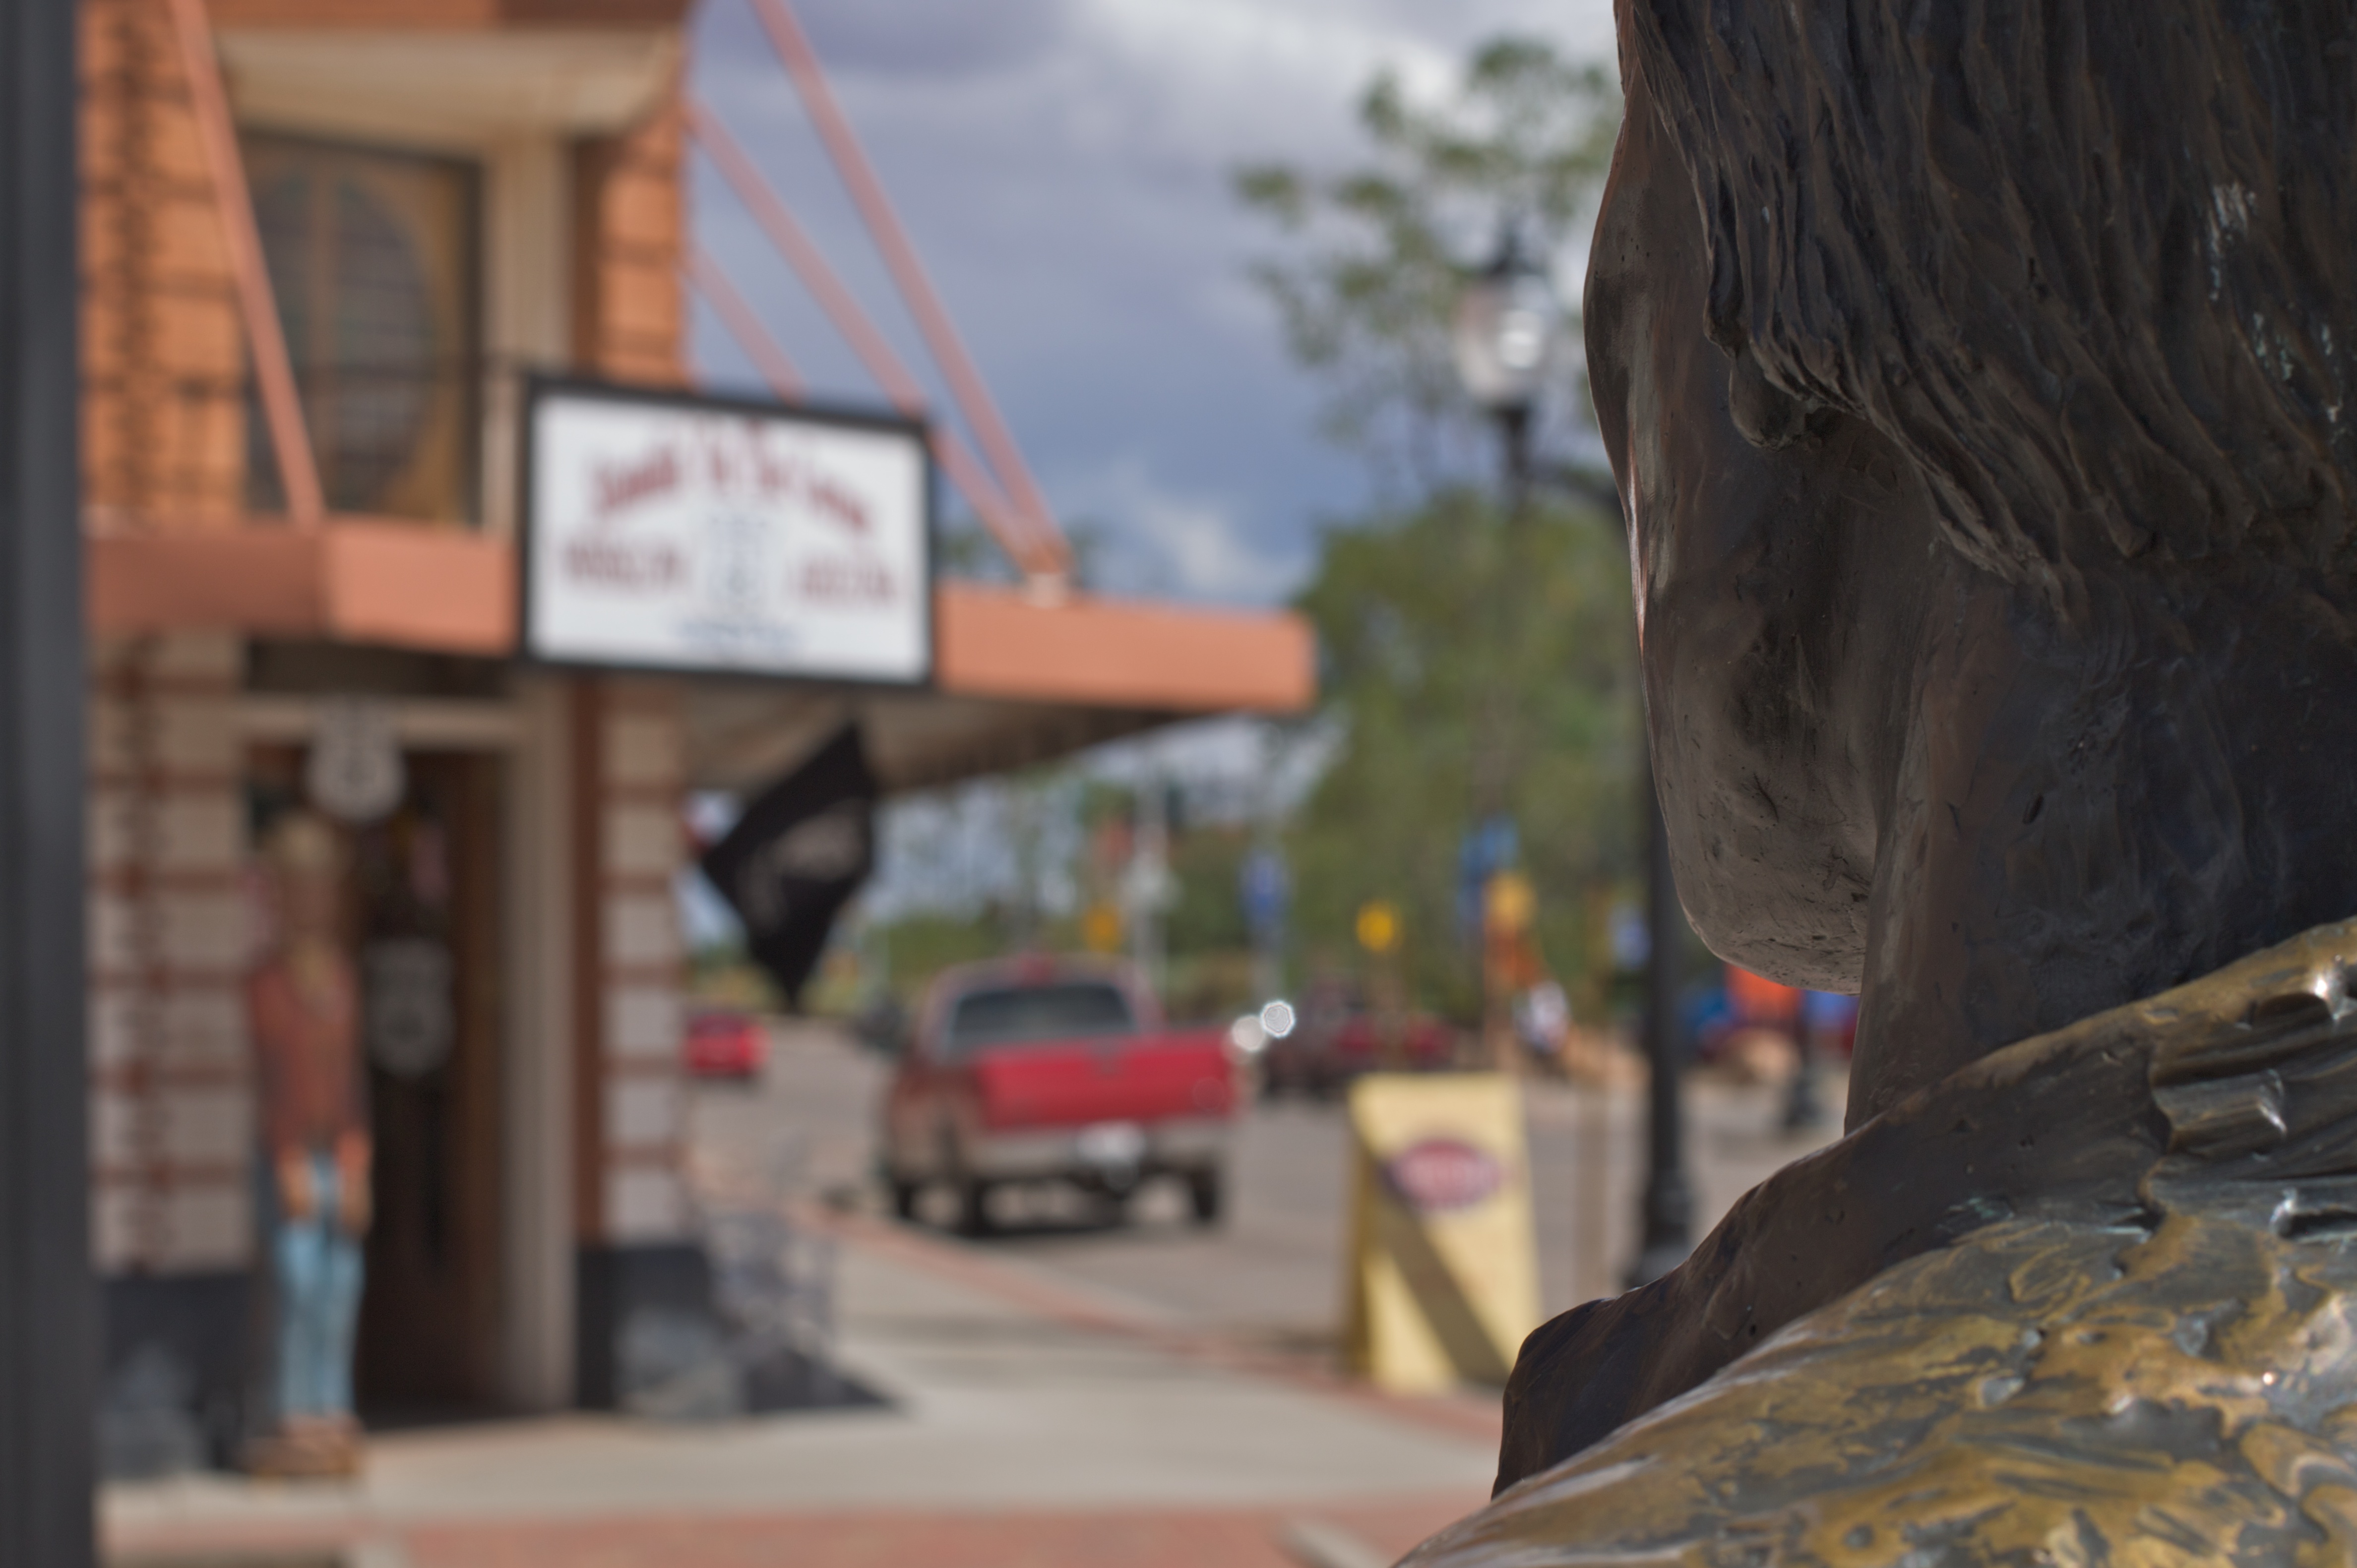
road, street, color, art, infrastructure, winslow, urban area